Sky position (RA, Dec in degrees): 132.586, 27.339
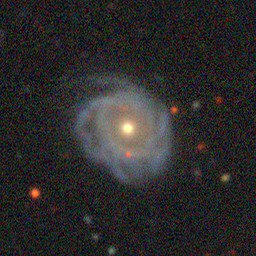
Galaxy morphology: Unbarred Tight Spiral Galaxies